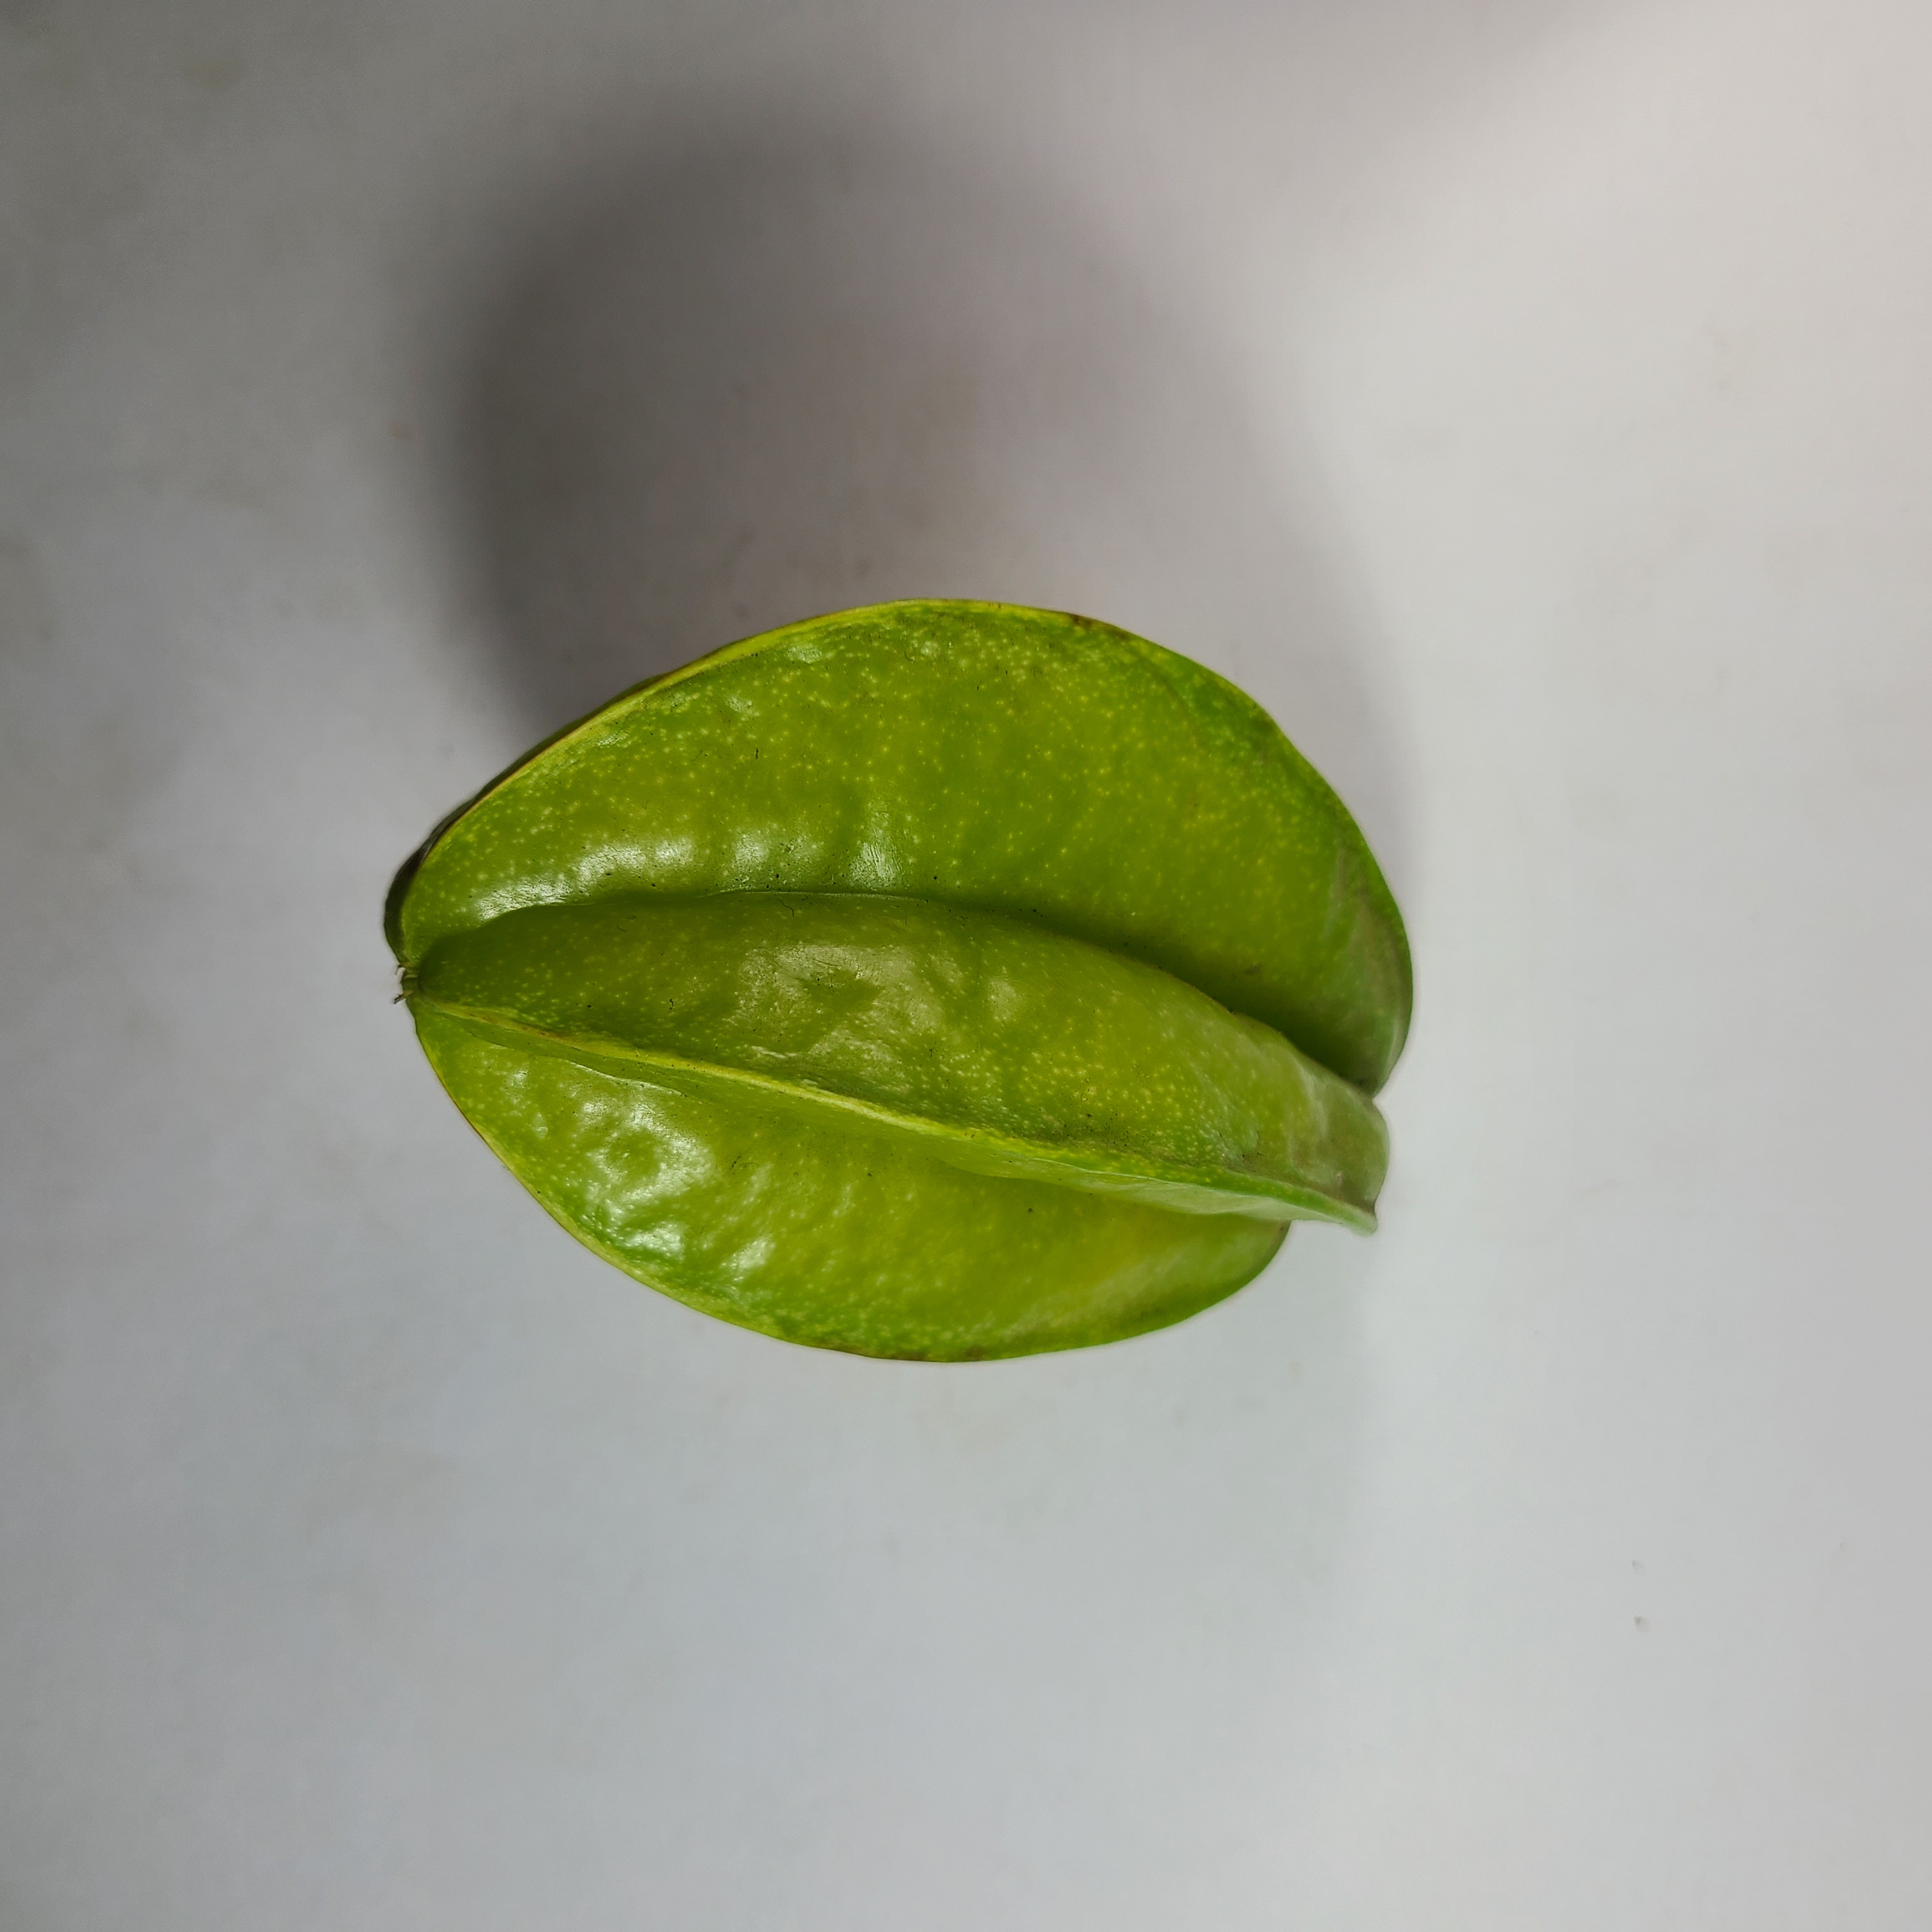
Label: Healthy Fruits